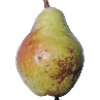
Label: Pear Williams 1